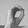
ASL letter: O